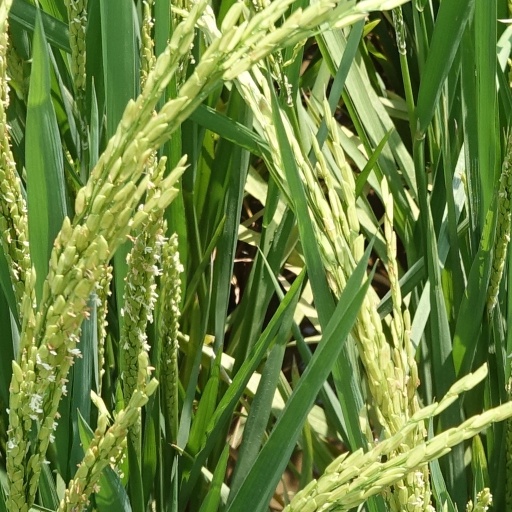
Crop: rice